Stefan Lochner

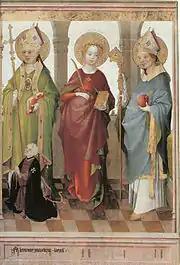
"Saints Ambroise, Augustin et Cécile with the donor Heynricus Zeuwelgyn", c. 1450. Wallraf-Richartz-Museum, Cologne

During the 1430s, painting in Cologne had become conventional and somewhat old-fashioned, and still under the influence of the courtly style of the Master of Saint Veronica, active until 1420. After his arrival Lochner, who was earlier exposed to the Netherlandish painters and already working in oils, eclipsed other artists in the city. According to the art historian Emmy Wellesz, after Lochner's arrival "painting in Cologne became infused with a new life", perhaps enriched by the earlier exposure to the Netherlandish artists. He became widely celebrated as the most capable and modern painter in the city, where he was known as "Maister Steffan zu Cöln".